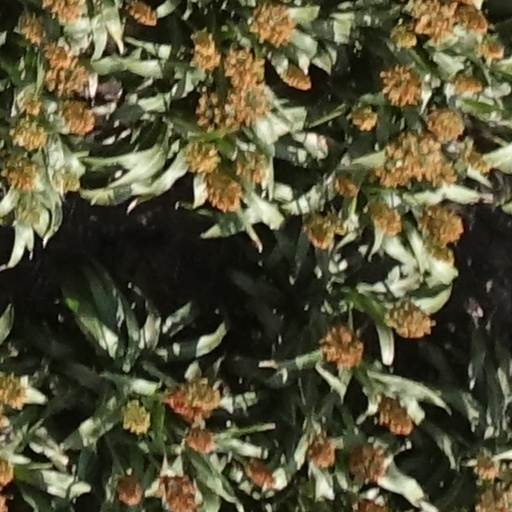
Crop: sorghum